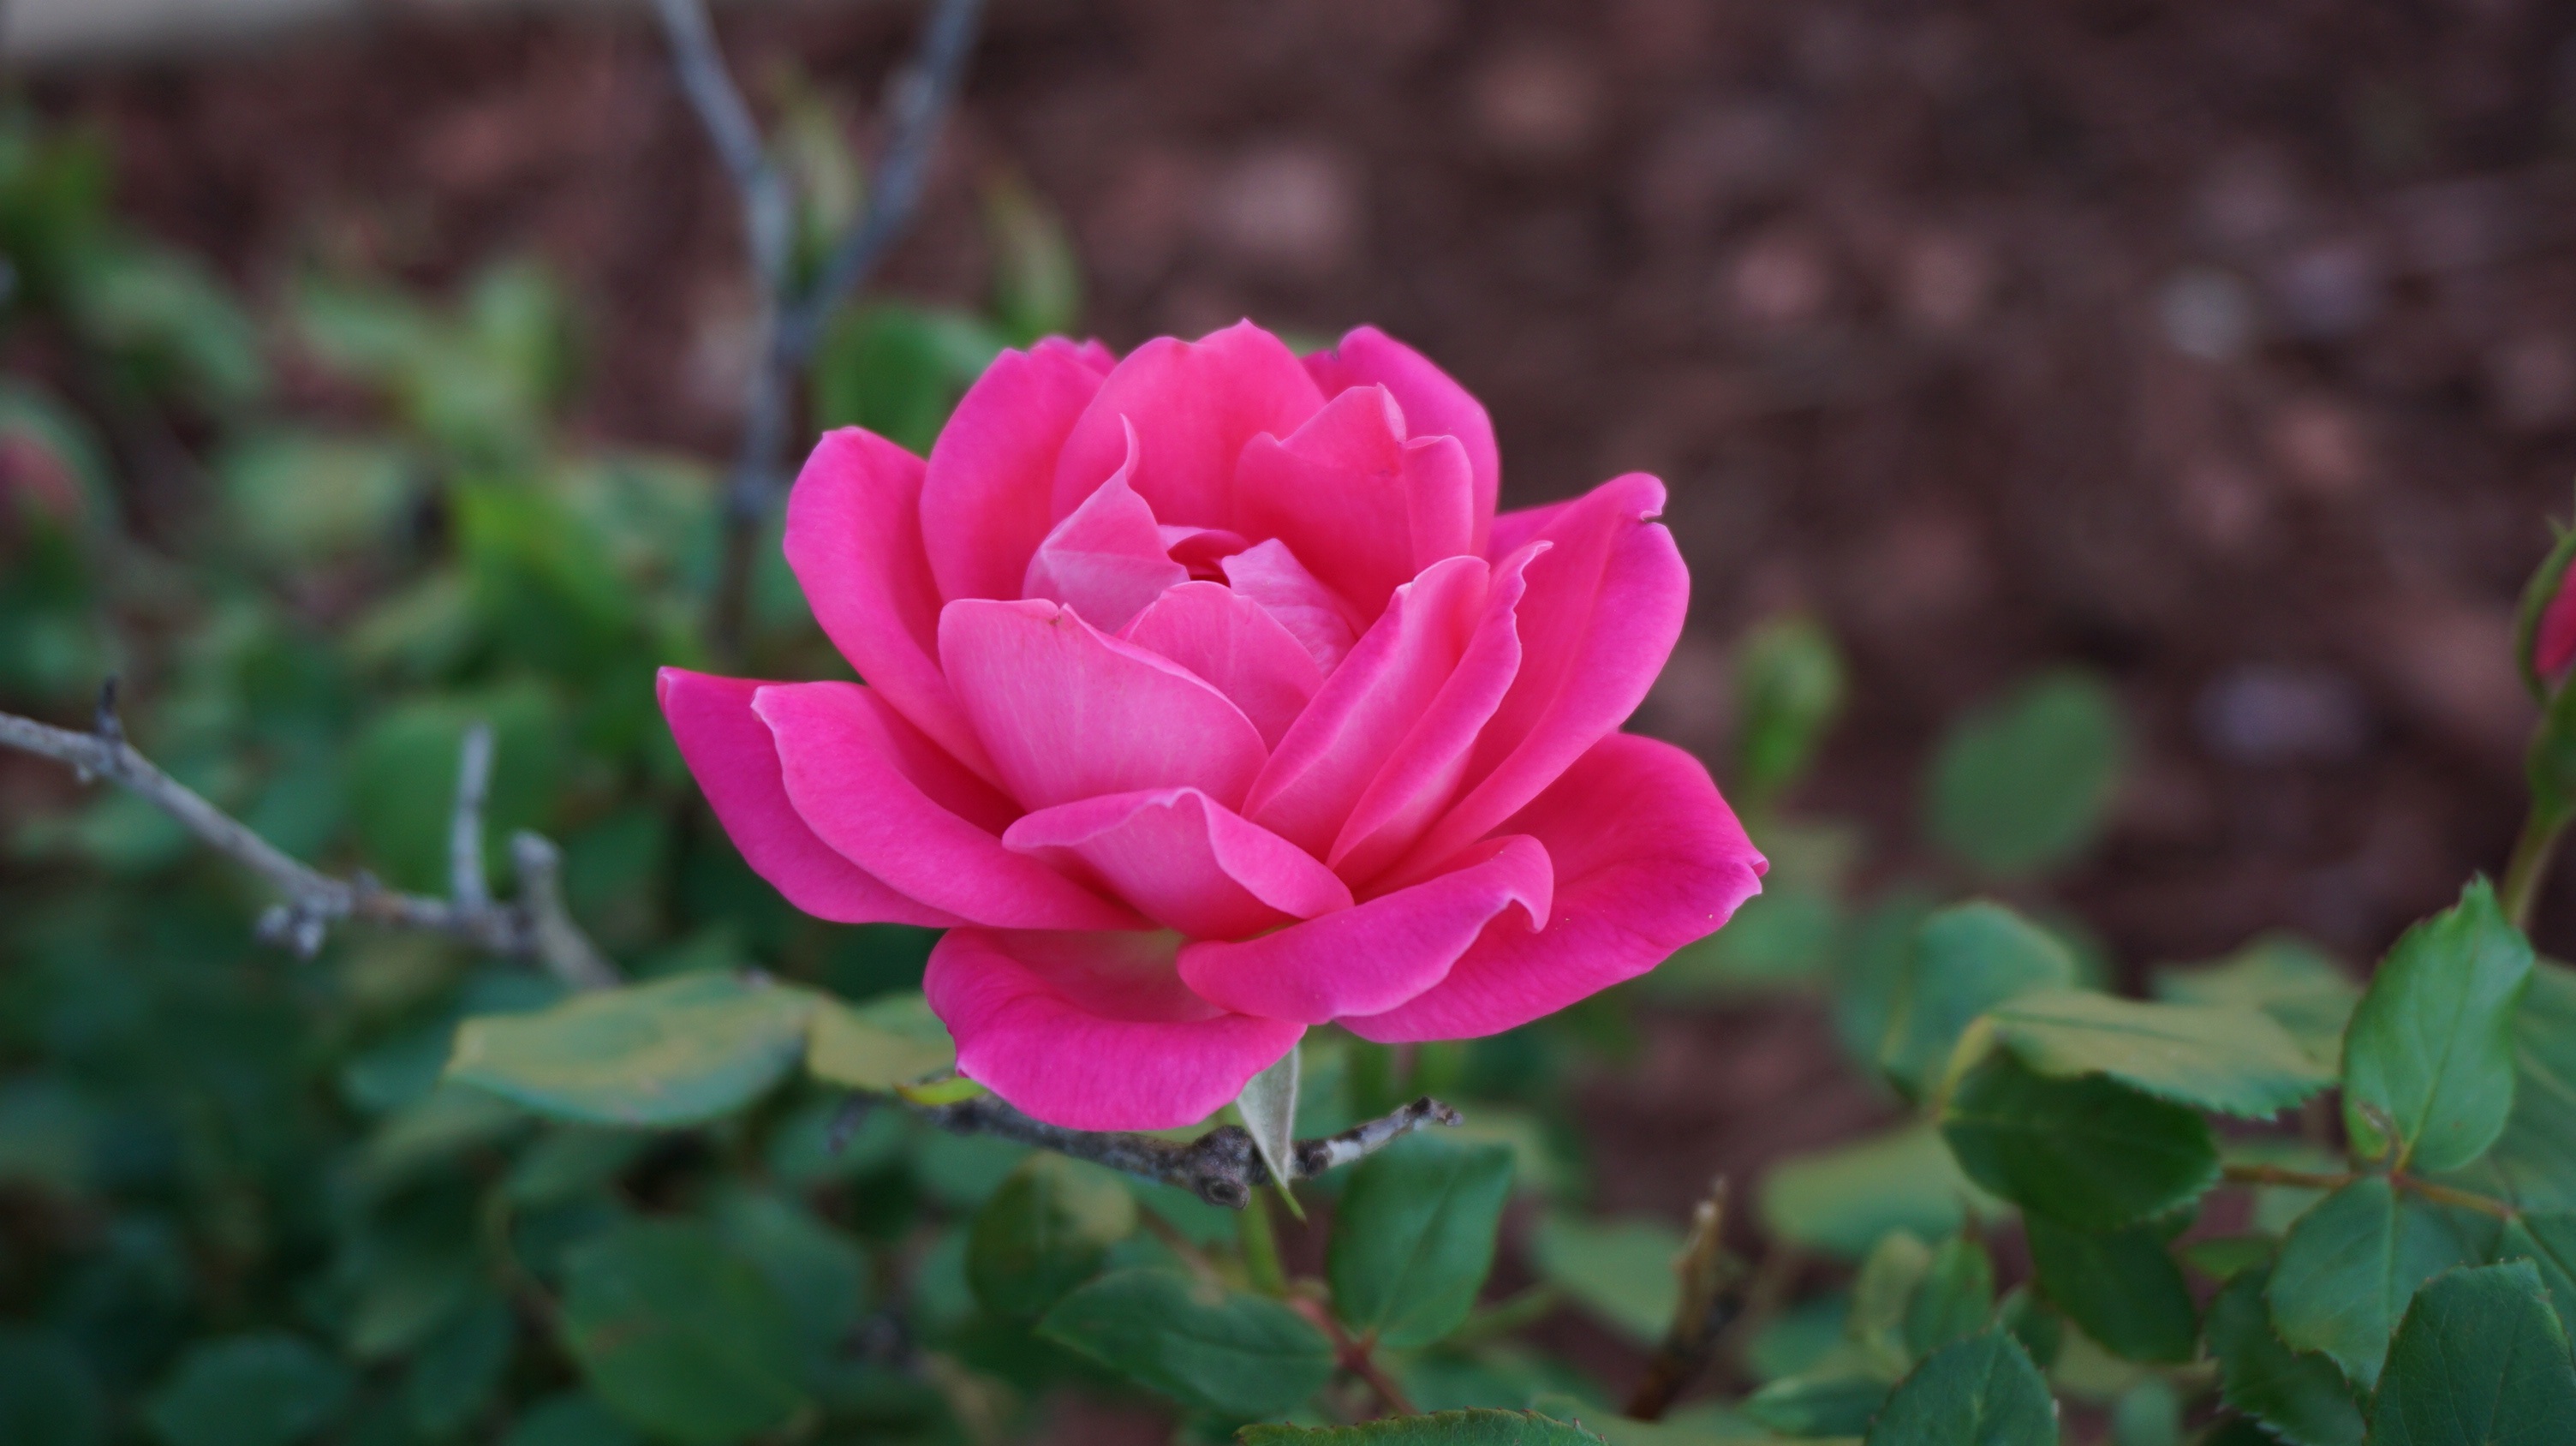
nature, plant, flower, petal, bloom, aroma, rose, romance, botany, garden, pink, flora, flowers, leaves, shrub, beauty, floribunda, macro photography, pink roses, flowering plant, garden roses, rose family, a rose, annual plant, land plant, rose order